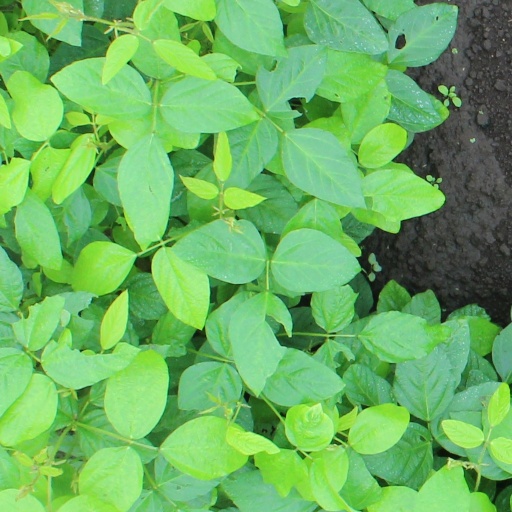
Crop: soybean